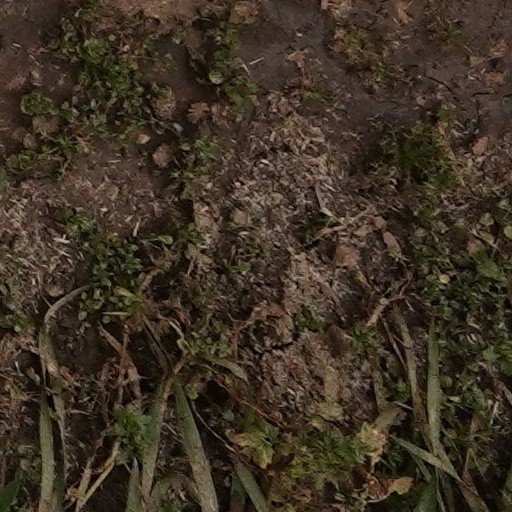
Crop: wheat